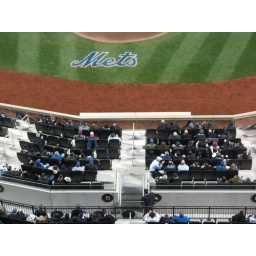
Close-up of the seats in back of the rotating advertising signs behind home plate at Citi Field, 04/13/09